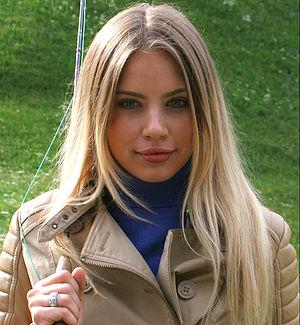
Xenia Tchoumitcheva, née le 5 août 1987 à Magnitogorsk en Russie, est un mannequin et une présentatrice de télévision suisse d'origine russe.